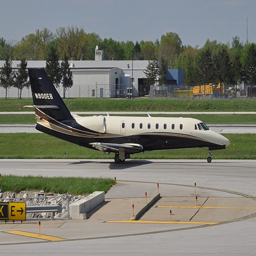
An airplane that is on a runway about to fly.
A white and navy-blue plane is on the ground.
A private sized airplane that is on a runway.
A plane has just landed at an airport.
A small engine charter plane riding on a runway.